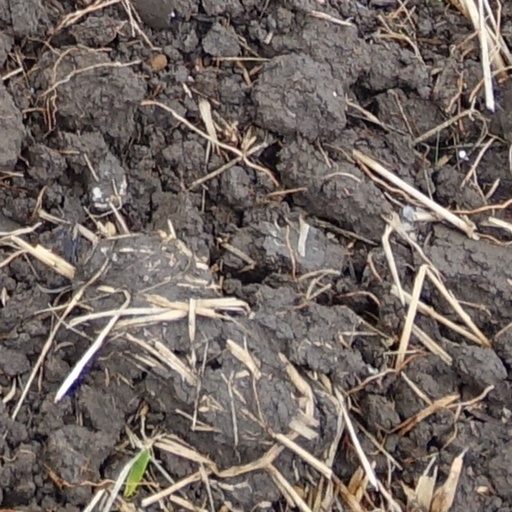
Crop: wheat